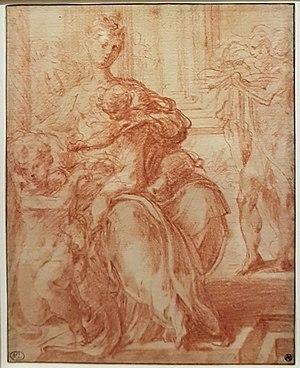
Francesco Mazzuola, dit Le Parmesan. La Vierge et l'Enfant avec le petit saint Jean et saint Jérôme. Sanguine. Louvre, département des Arts graphiques, inv. 6381. Étude pour La Madone au long cou (Florence, Offices). http://arts-graphiques.louvre.fr/detail/oeuvres/1/8886-Vierge-a-lEnfant-avec-le-petit-saint-Jean-et-saint-Jerome
La Vierge au long cou est une peinture à huile sur toile, attribuée à Parmigianino, conservée à la galerie des Offices à Florence. Le tableau est considéré comme une des peintures les plus importantes et représentatives du maniérisme italien, inspirée par une esthétique anticlassique et riche en allusions et transpositions symboliques.